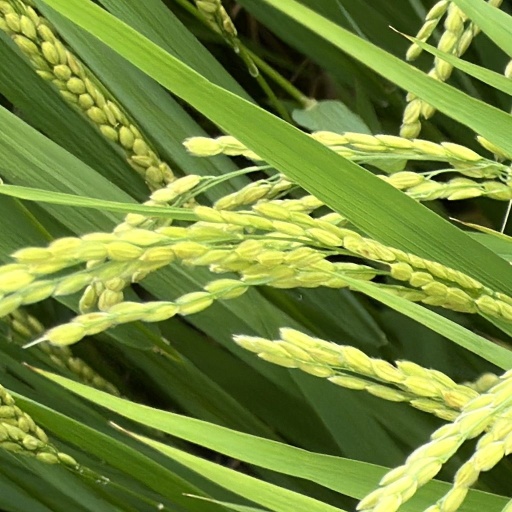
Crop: rice